Nightmares for Sale

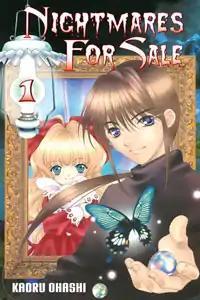
Cover of the first volume of the English release of "Nightmares for Sale"

, is a Japanese manga series written and illustrated by Kaoru Ohashi. Nightmares for Sale is a series of short stories that feature Shadow and Maria, a duo who run a pawnshop with items for those in need. Things quickly turn horrific however, when unsuspecting customers get more than what they bargained for. The two volume series was published in Japan by Asahi Sonorama, with the first volume released in January 2002 and the second following in February. It is licensed for an English language release in North America by Aurora Publishing. The English adaptation received mixed reviews with some reviews calling them a good group of horror stories, while others cite the poor quality of them.